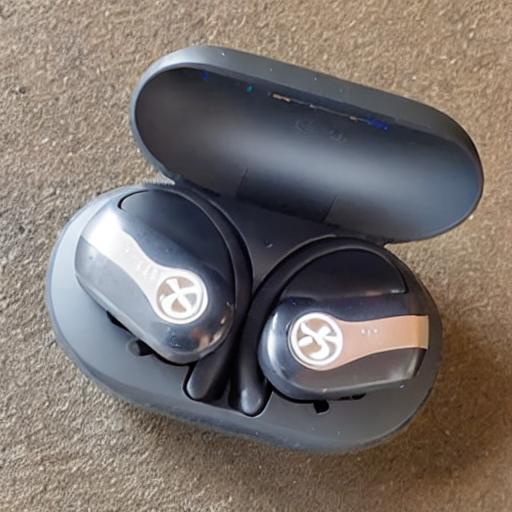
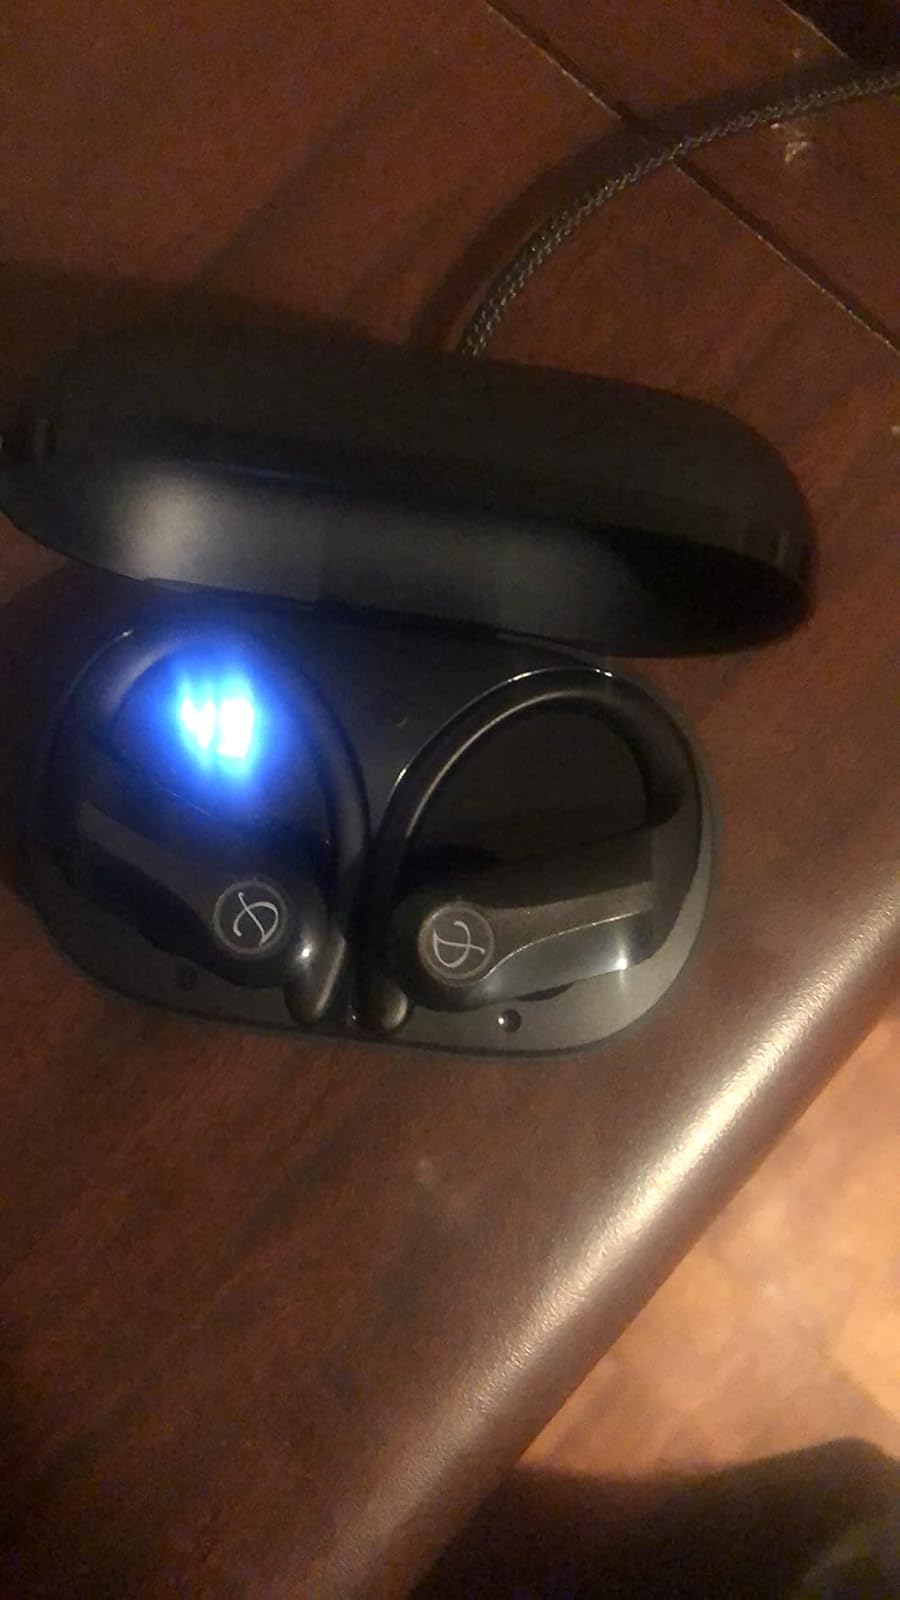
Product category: earbuds
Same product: no